Human rights in Qatar

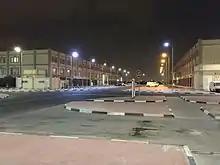
Barwa Al Baraha at night

Qatari contracting agency Barwa is building a residential area for labourers known as Barwa Al Baraha (also called Workers City). The project was launched after a recent scandal in Dubai's Labor camps, and aims to provide a reasonable standard of living as defined by the new Human Rights Legislation. The overall cost of the project is estimated at around $1.1 billion and will be an integrated city in the Industrial area of Doha. Along with 4.25 square metres of living space per person, the residential project will provide recreational areas and services for labourers. Phase one of the project is set to be completed at the end of 2008 while all phases will be complete by mid 2010.